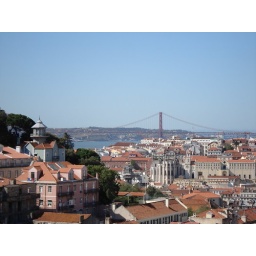
View over the city, the river and the bridge